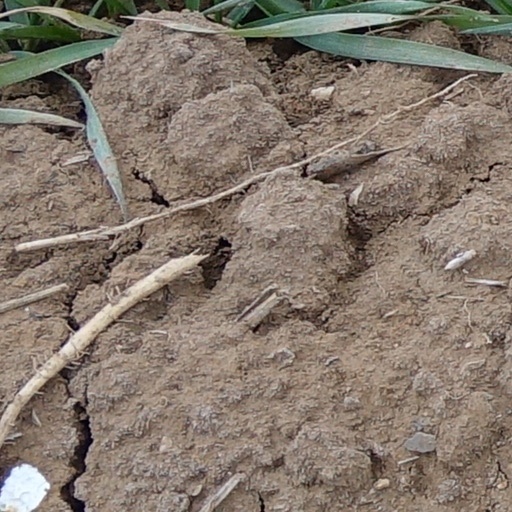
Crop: wheat